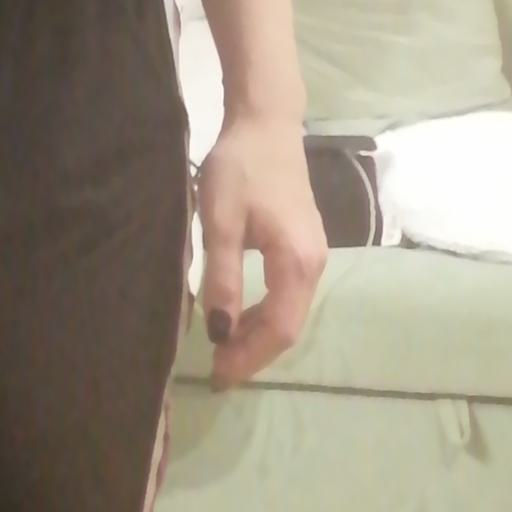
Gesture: no_gesture